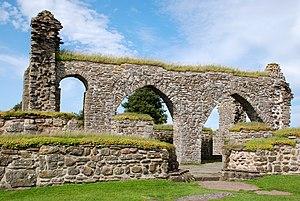
Gudhem est une localité de Suède située dans la commune de Falköping du comté de Västra Götaland. Elle couvre une superficie de 0,34 km². En 2010, elle compte 427 habitants.